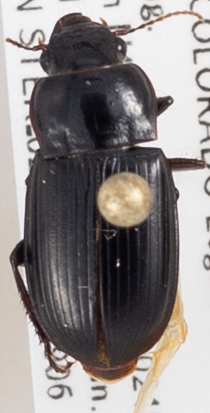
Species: Harpalus reversus
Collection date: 2018-09-06
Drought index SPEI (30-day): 1.106
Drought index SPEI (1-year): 0.71
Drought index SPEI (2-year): -0.018